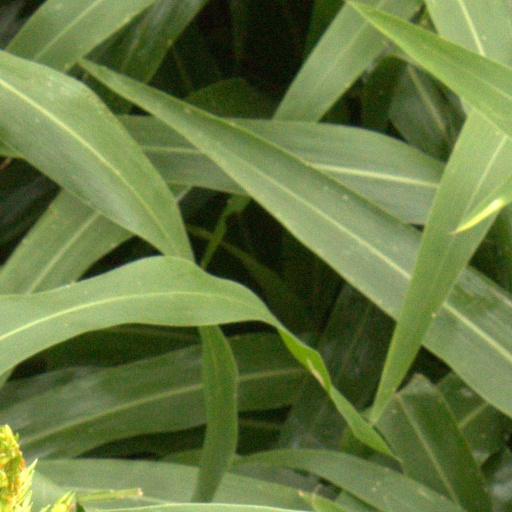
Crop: sorghum